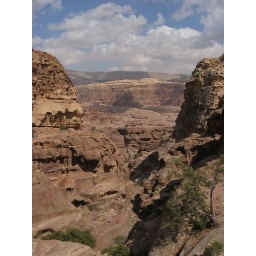
Ascending high above the canyon floor